Atlantic Avenue Railroad

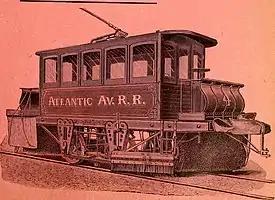
Snow sweeper owned by Atlantic Avenue Railroad from 1894.

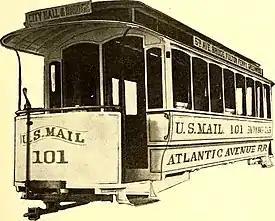
Postal streetcar owned by AA on the "City Hall and Bridge" Line.

The Atlantic Avenue Railroad was a company in the U.S. state of New York, with a main line connecting downtown Brooklyn with Jamaica along Atlantic Avenue. It was largely a streetcar company that operated its own trains, but the Long Island Rail Road operated both streetcars and steam trains over its main line. It later became part of the Nassau Electric Railroad, but is now divided between the active Atlantic Branch of the LIRR and the unused Cobble Hill Tunnel, which is preserved in its original state, albeit without service tracks.